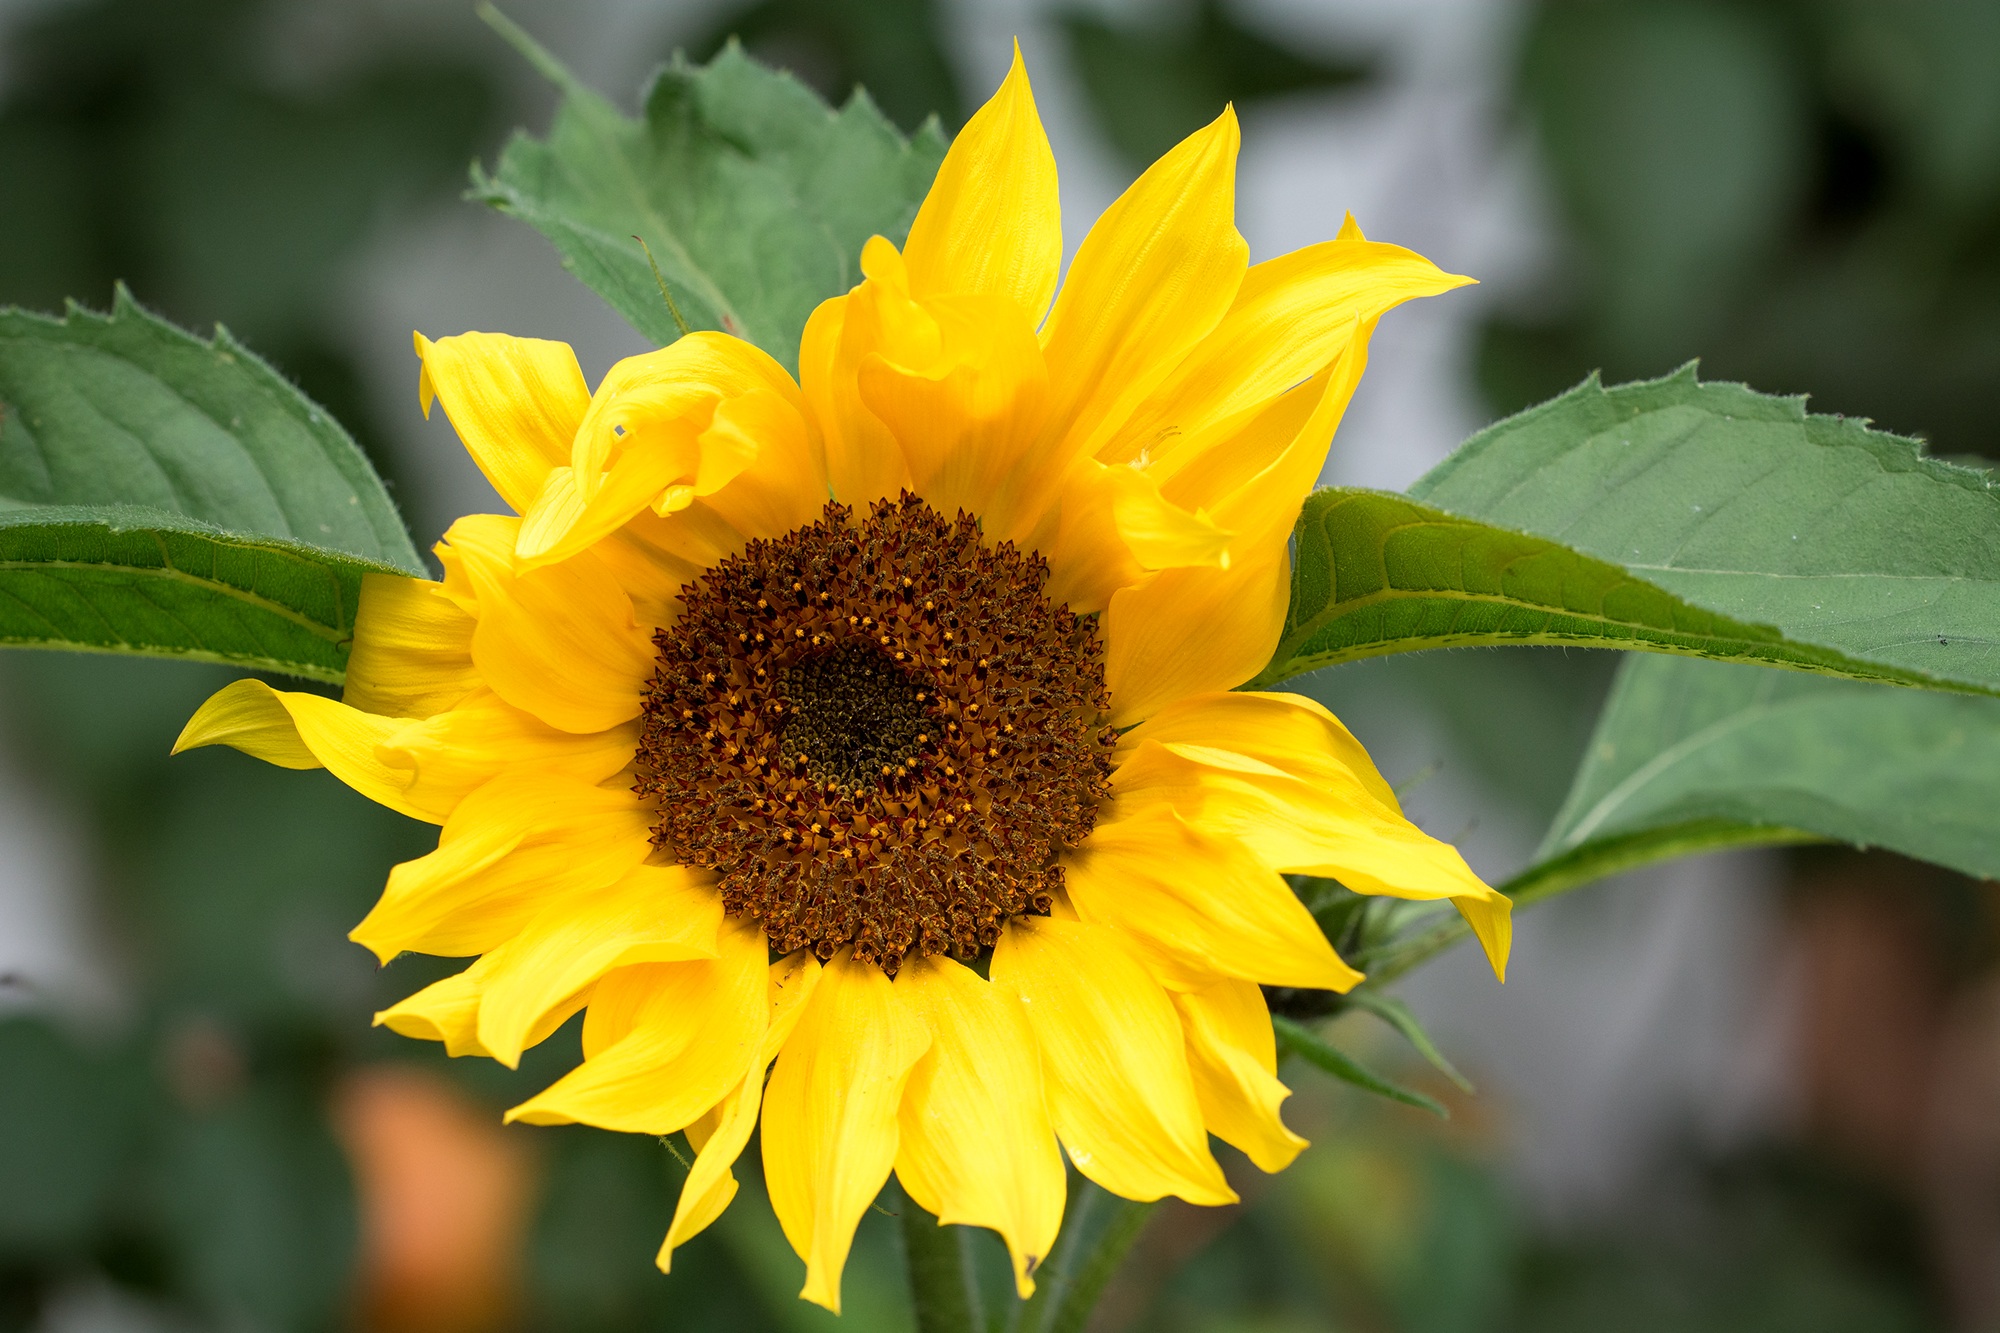
nature, blossom, plant, flower, petal, bloom, summer, botany, yellow, garden, close, flora, sunflower, yellow flower, wildflower, petals, sun flower, large, macro photography, in the garden, flowering plant, daisy family, sunflower seed, annual plant, land plant